Preparationism

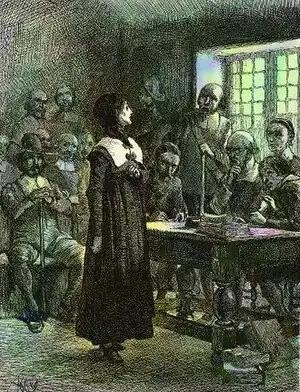
"Anne Hutchinson on Trial" by Edwin Austin Abbey.

Martyn McGeown identifies William Perkins, William Ames, and Richard Sibbes as preparationists. Sibbes, however, warned against excessive preparationism on the basis that some spirits "may die under the wound and burthen, before they be raised up again." In New England, Giles Firmin suggested that preparationists had "misdirected attention from the solace of Christ and had become obsessed with the inadequacy of self."